Livia De Paolis

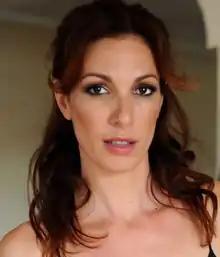

Livia De Paolis is an Italian-American actress, director, screenwriter and producer. She currently lives in New York City.